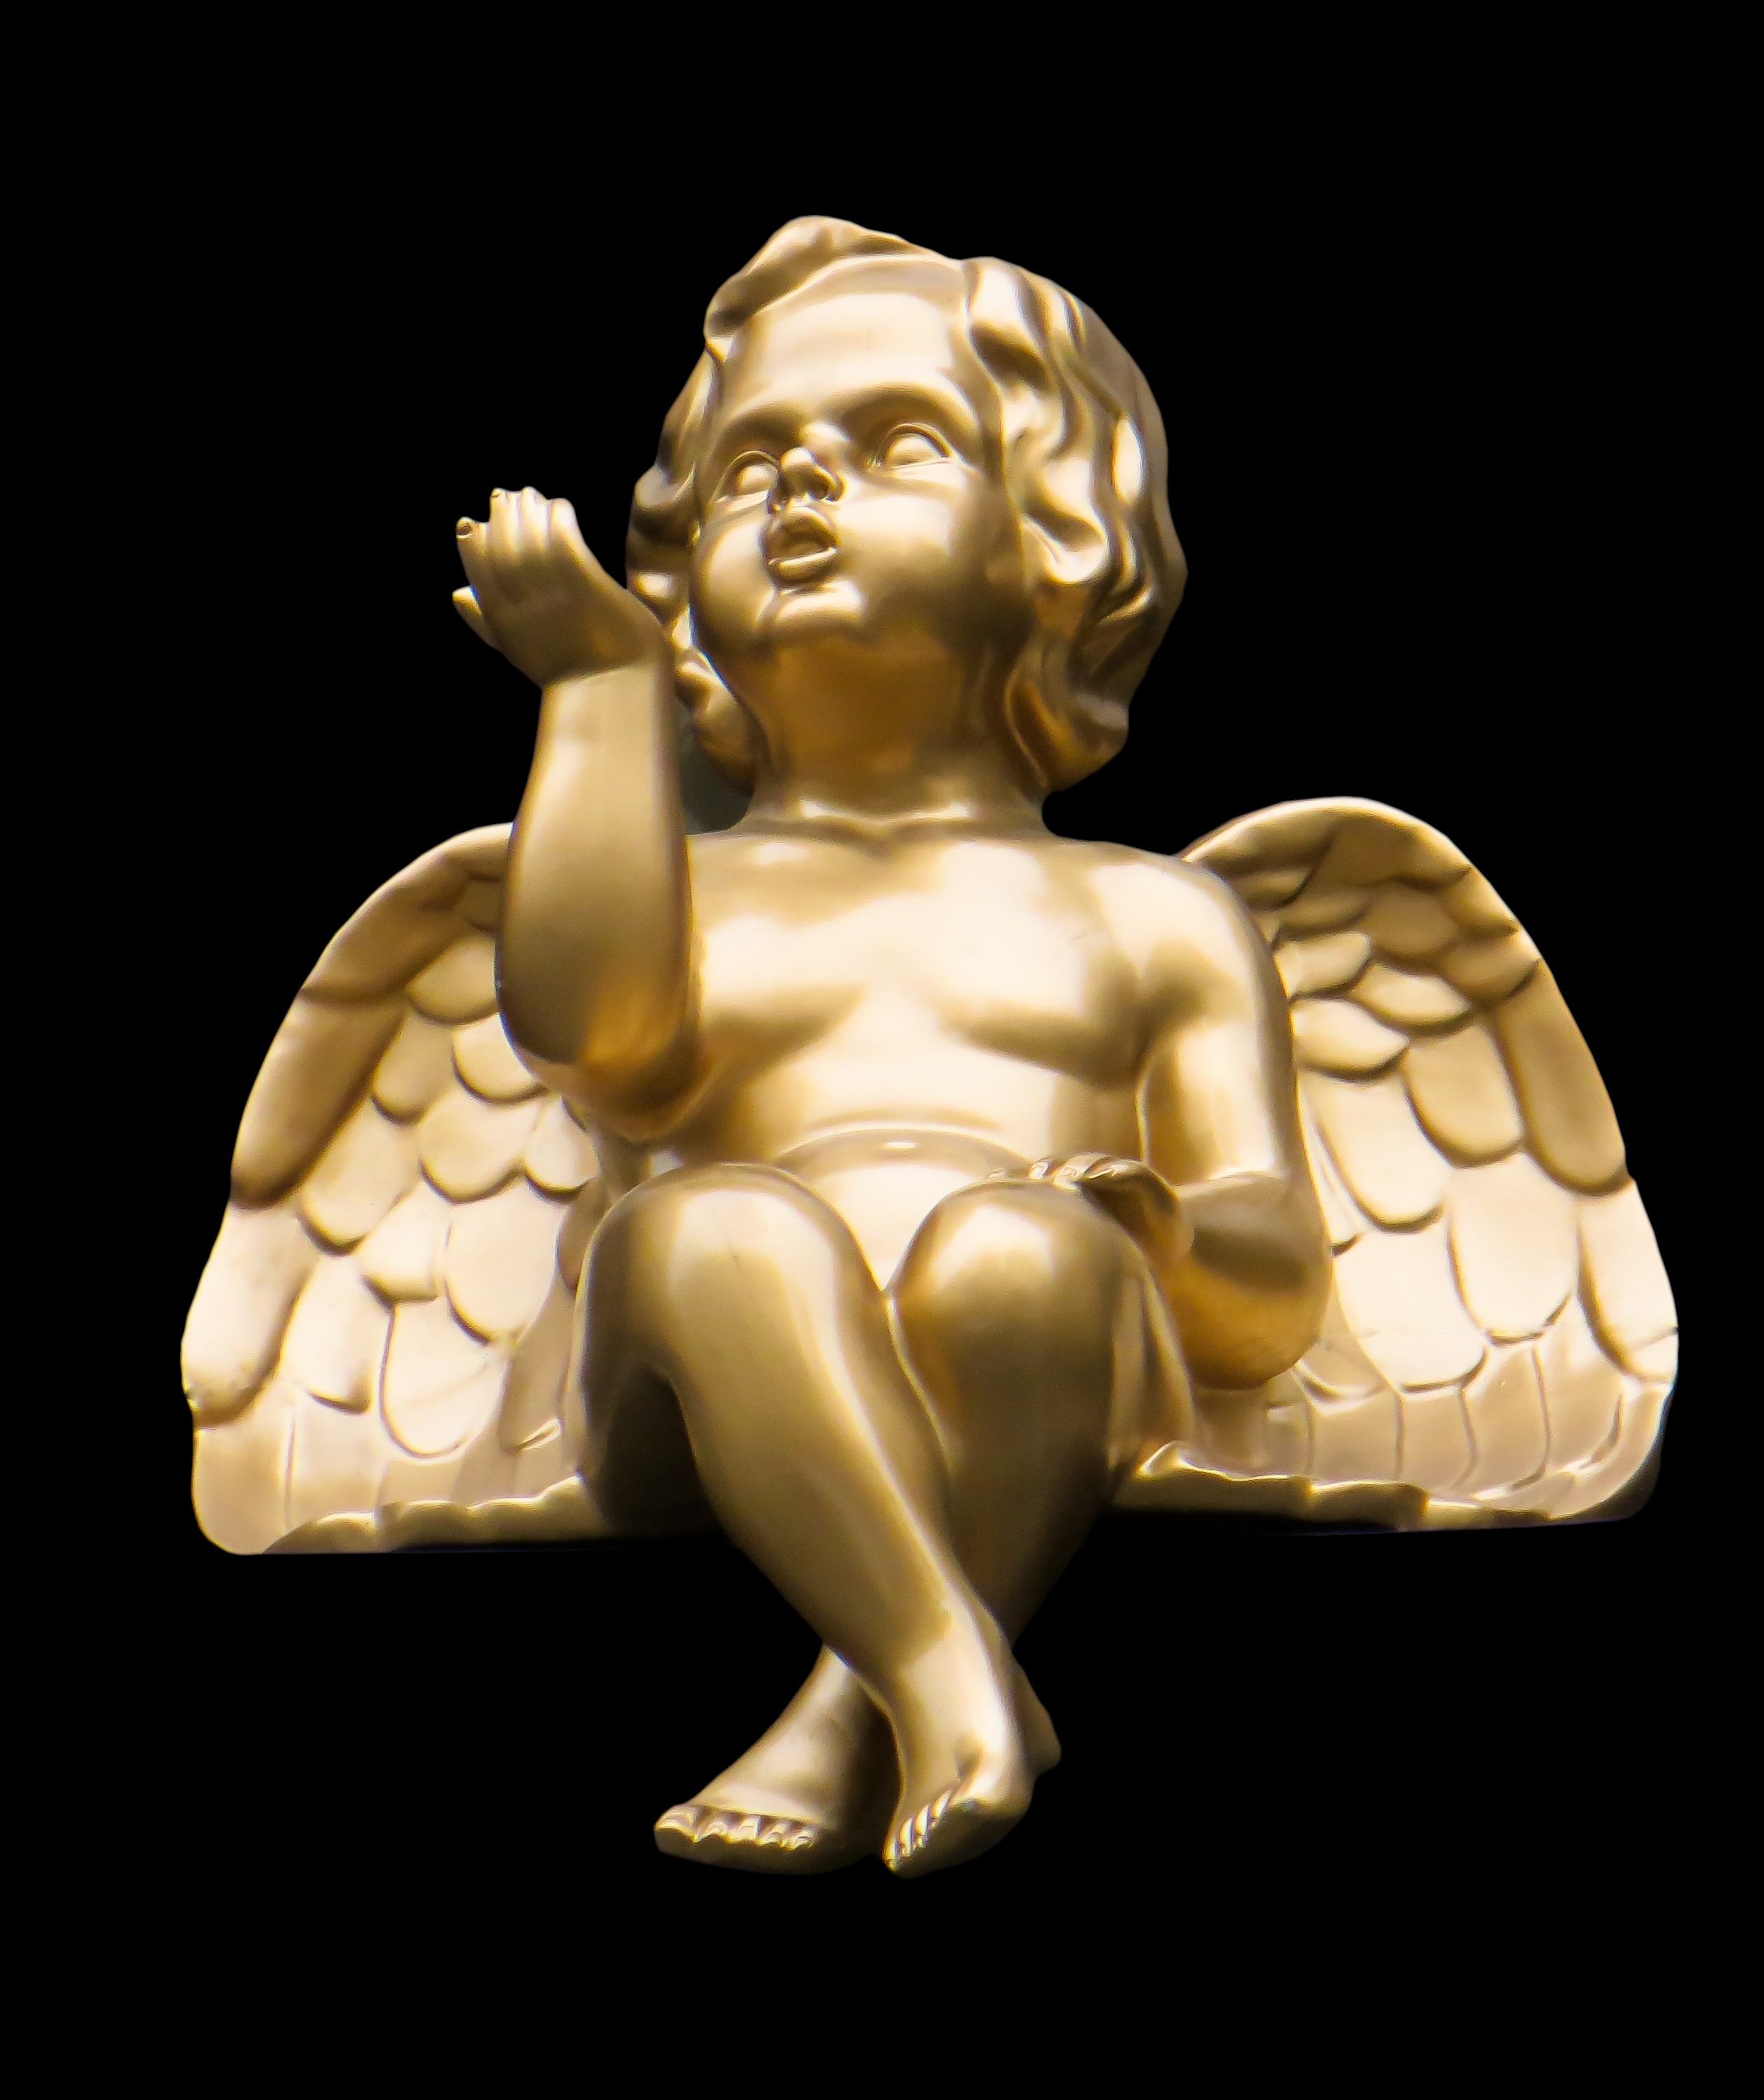
wing, sky, fly, monument, statue, decoration, christmas, christmas angel, christmas time, sculpture, angel, art, gold, figurine, carving, mythology, stone carving, fictional character, gautama buddha, human positions, classical sculpture